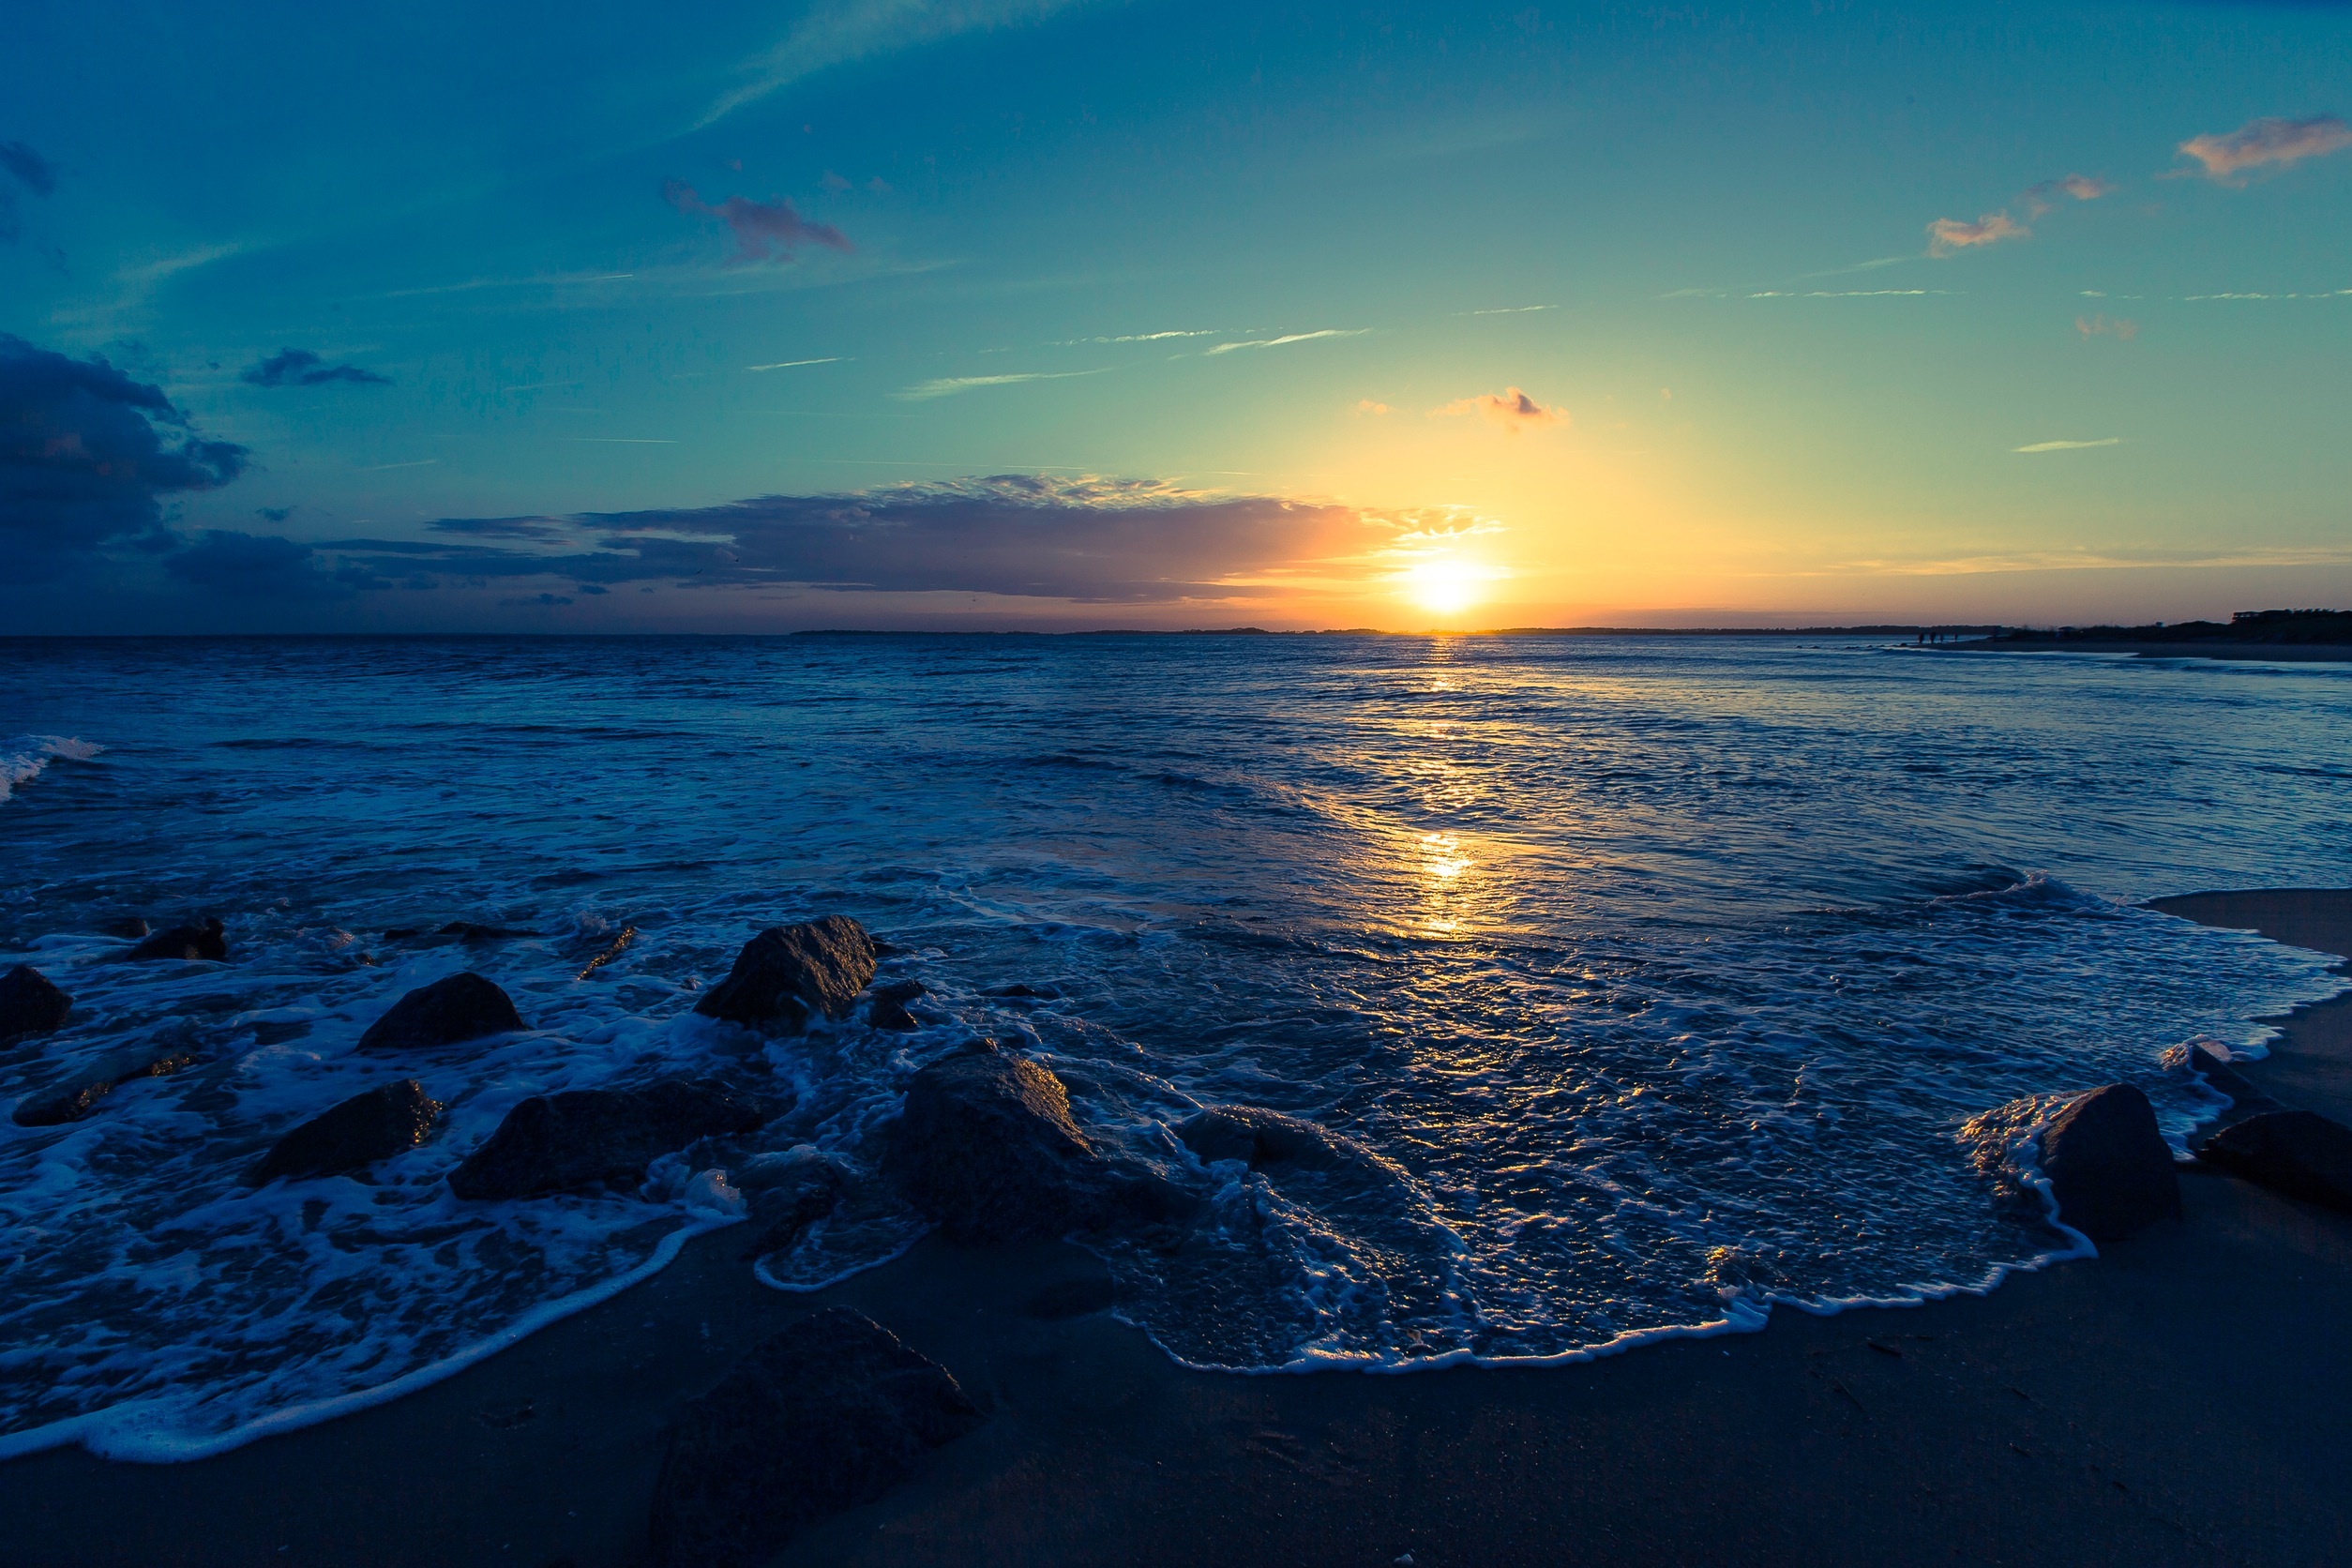
beach, landscape, sea, coast, water, outdoor, ocean, horizon, cloud, sky, sun, sunrise, sunset, sunlight, morning, shore, wave, dawn, summer, dusk, evening, reflection, bay, blue, body of water, cape, wind wave